Joe Girardi

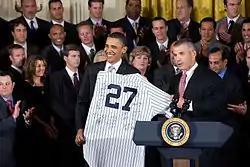
Joe Girardi presents President Barack Obama with a New York Yankees signed team jersey during the Yankees trip to the White House.

After missing the playoffs again in 2016, the Yankees finished 91–71 in 2017, second place in the AL East, and qualified for the postseason as the first Wild Card team in the AL. In 2017 he was successful on a higher percentage of replay challenges than any other MLB manager with 10 or more challenges, at 75.0%. The Yankees beat the Twins, 8–4, in the wild card game and advanced to the ALDS, where they played the Cleveland Indians. After falling behind 0–2, amidst a controversial decision to not challenge a potential hit-by-pitch, Girardi's Yankees rallied back to win three games in a row and faced the Houston Astros in the ALCS. The series began in Houston, and after again falling behind 0–2, the team won all three games at Yankee Stadium, but the season ended after losing Games 6 and 7 back in Houston. Afterward, Girardi's contract expired and on October 26, the Yankees announced he would not return as manager, being replaced by Aaron Boone.